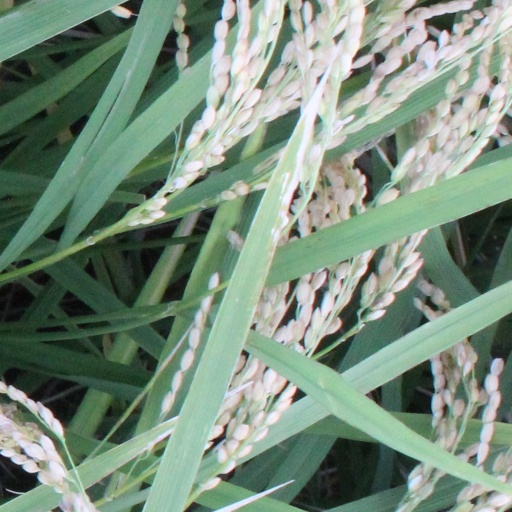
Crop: rice